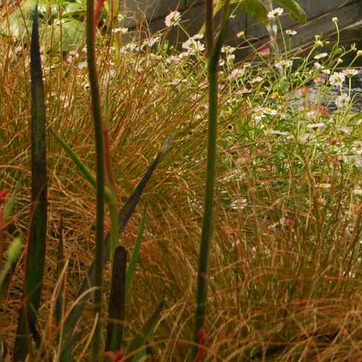
Material: foliage